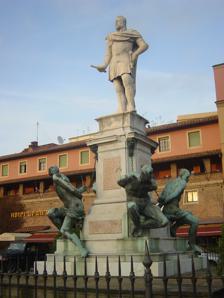
Building: Monument of the Four Moors
Country: Unknown
Year built: 1626
The Monument of the Four Moors The Monument of the Four Moors ( Italian : Monumento dei Quattro mori ) is located in Livorno , Italy. It was  completed in 1626 to commemorate the victories of Ferdinand I of Tuscany over the Ottomans . It is the most famous monument of Livorno and is located in Piazza Micheli. Created by Pietro Tacca , the monument takes its name from the four bronze statues of " Moorish " slaves that are found at the base of   an earlier work consisting of the statue of Ferdinando I and its monumental pedestal. History In 1617, Cosimo II contracted sculptor Pietro Tacca to create the monument to commemorate his father, Ferdinando I . The completed monument was installed in Livorno in 1626. It features four bronze statues of enslaved prisoners chained at the base of a statue of Ferdinando I which had been commissioned at an earlier date. The physical characteristics of three of the statues represent people of the southern Mediterranean coast while the fourth statue has characteristics of a black African. Although the four chained prisoners are meant to represent the victories of Ferdinando I over the Ottomans, some scholars have posited different interpretations due to the presence of the statue with the black African characteristics. The four Moors symbolise the four corners of the world . Tacca's design of the Moors monument is assumed to have been influenced by three columns in the shape of African men supporting a balcony in Via Carriona in Carrara . The three sculptures are depicted as suffering from the weight they bear supporting the iron structure. Influence Detail of the monument showing the statue with black African characteristics The monument of the four Moors influenced sculptural design for several decades. A fountain in Marino features four statues of similarly chained prisoners, two of whom possess black African characteristics. The structure was constructed between 1632–1642 to commemorate Marcantonio Colonna 's participation in the battle of Lepanto in 1571 which led to the defeat of the Ottomans. The monument of the four Moors also influenced Bernini 's creation of the Fountain of the Four Rivers ( Fontana dei Quattro Fiumi ). Bernini may have also been influenced by the Marino monument in his design of the Fountain. The ostentatious design of the tomb of Doge Giovanni Pesaro , which was built in 1669 in Venice, and is found in Santa Maria Gloriosa dei Frari close to the Pesaro Altarpiece , was perhaps strongly influenced by Tacca's monument of the four Moors. See also Louis XIV Victory Monument References Part of a series on Forced labour and slavery Contemporary Child Labour Child soldiers Conscription Debt Forced marriage Bride buying Child marriage Wife selling Forced prostitution Human trafficking Involuntary servitude Peonage Penal labour Contemporary Africa 21st-century jihadism Sexual slavery Wage slavery Historical Antiquity Egypt Babylonia Greece Rome Medieval Europe Ancillae Black Sea slave trade Byzantine Empire Kholop Prague slave trade Serfs History In Russia Emancipation Thrall Genoese slave trade Venetian slave trade Balkan slave trade Muslim world Slavery in the Abbasid Caliphate Slavery in al-Andalus ‎ Baqt Contract of manumission Bukhara slave trade Crimean slave trade Khazar slave trade Khivan slave trade Ottoman Empire Avret Pazarları Barbary Coast slave trade pirates Sack of Baltimore Slave raid of Suðuroy Turkish Abductions Concubinage history Ma malakat aymanukum Avret Pazarları Harem Abbasid harem Ottoman Imperial Harem Safavid imperial harem Qajar harem Jarya / Cariye Odalisque Qiyan Umm al-walad Circassian slave trade Saqaliba Slavery in the Rashidun Caliphate Slavery in the Umayyad Caliphate Slavery in the Abbasid Caliphate Volga Bulgarian slave trade 21st century Atlantic slave trade Bristol Brazil Database Dutch Middle Passage Nantes New France Panyarring Spanish Empire Slave Coast Thirteen colonies Topics and practice Conscription Ghilman Mamluk Devshirme Blackbirding Coolie Corvée labour Field slaves in the United States Treatment House slaves Saqaliba Slave market Slave raiding Child soldiers White slavery Naval Galley slave Impressment Pirates Shanghaiing Slave ship By country or region Sub-Saharan Africa Contemporary Africa Trans-Saharan slave trade Red Sea slave trade Indian Ocean slave trade Zanzibar slave trade Angola Chad Comoros Ethiopia Mali Mauritania Niger Nigeria Seychelles Somalia Somali slave trade South Africa Sudan Zanzibar North and South America Pre-Columbian America Aztec Americas indigenous U.S. Natives United States Field slaves female Contemporary maps partus prison labour Slave codes Treatment interregional Human trafficking The Bahamas Canada Caribbean Barbados British Virgin Islands Trinidad Code Noir Latin America Brazil Lei Áurea Colombia Cuba Haiti revolt Restavek ( Encomienda ) Puerto Rico East, Southeast, and South Asia Human trafficking in Southeast Asia Bhutan Brunei China Booi Aha Laogai penal system India Debt bondage Chukri System Bawi system Indonesia Japan comfort women Korea Kwalliso Malaysia Maldives Slavery in the Mongol Empire Thailand Yankee princess Vietnam Australia and Oceania Australia Human trafficking Blackbirding Slave raiding in Easter Island Human trafficking in Papua New Guinea Blackbirding in Polynesia Europe and North Asia Sex trafficking in Europe United Kingdom Penal Labour Slavery Denmark Dutch Republic Germany in World War II Malta Norway Poland Portugal Romania Russia Spain Sweden North Africa and West Asia Afghanistan Algeria Bahrain Egypt Human trafficking in the Middle East Iran Iraq Jordan Kuwait Lebanon Libya Morocco Oman Palestine Saudi Arabia Syria Tunisia Qatar Yemen United Arab Emirates Religion Bible Christianity Catholicism Mormonism Islam Judaism Baháʼí Faith Opposition and resistance Abolitionism U.K. U.S. Brussels Anti-Slavery Conference 1889–90 Temporary Slavery Commission 1926 Slavery Convention Committee of Experts on Slavery Advisory Committee of Experts on Slavery Ad Hoc Committee on Slavery Supplementary Convention on the Abolition of Slavery Abolitionists Anglo-Egyptian Slave Trade Convention Anti-Slavery International Blockade of Africa U.K. U.S. Colonization Liberia Sierra Leone Compensated emancipation Freedman Manumission Freedom suit Slave Power Underground Railroad songs Slave rebellion Slave Trade Acts International law Third Servile War 13th Amendment to the United States Constitution Timeline of abolition of slavery and serfdom Abolition of slave trade in Persian gulf [ fa ] Related Common law Indentured servitude Forced labour Fugitive slaves laws convention Great Dismal Swamp maroons List of slaves owners last survivors of American slavery List of slavery-related memorials and museums Slave marriages in the United States Slave narrative films songs Slave name Slave catcher Slave patrol Slave Route Project breeding court cases Washington Jefferson J.Q. Adams Lincoln Emancipation Proclamation 40 acres Freedmen's Bureau Iron bit Emancipation Day v t e